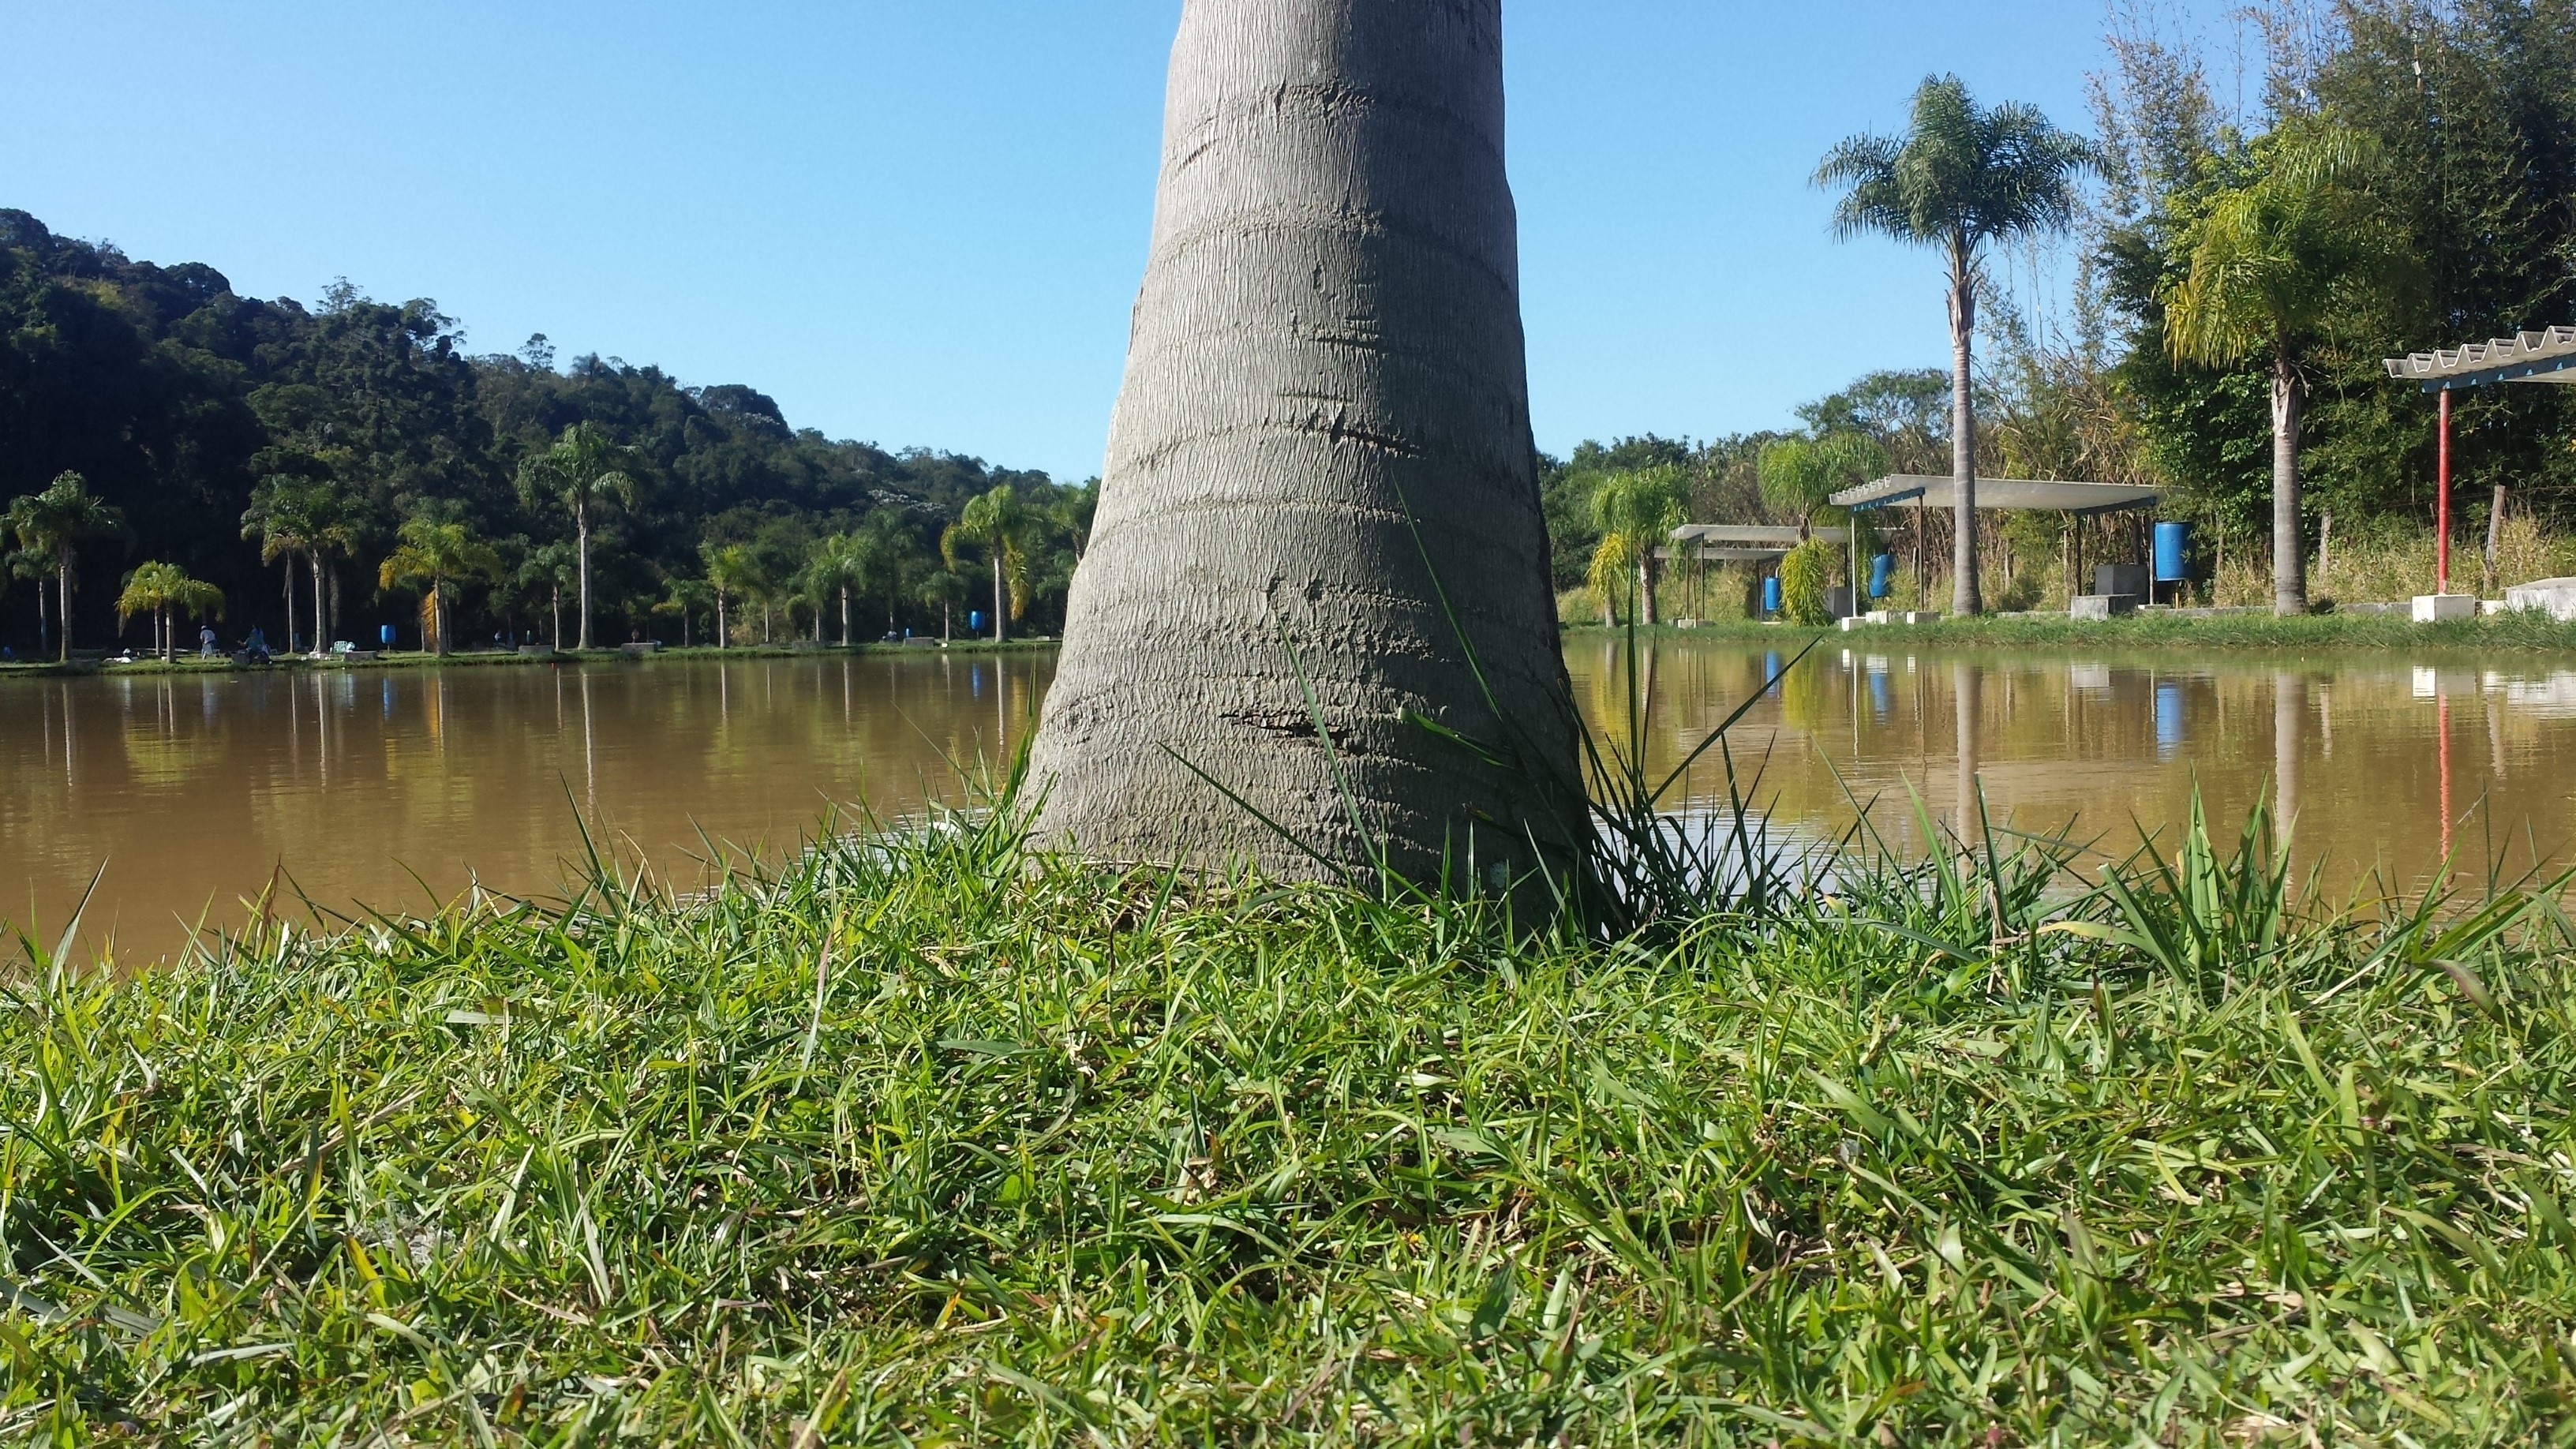
landscape, tree, water, nature, grass, sky, lawn, pond, fishing, park, peace, garden, waterway, wetland, sol, coconut tree, woody plant